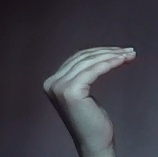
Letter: haa